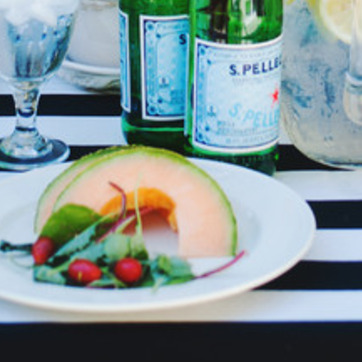
Material: food